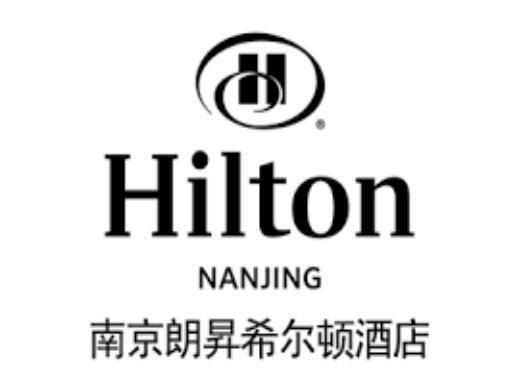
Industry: Others